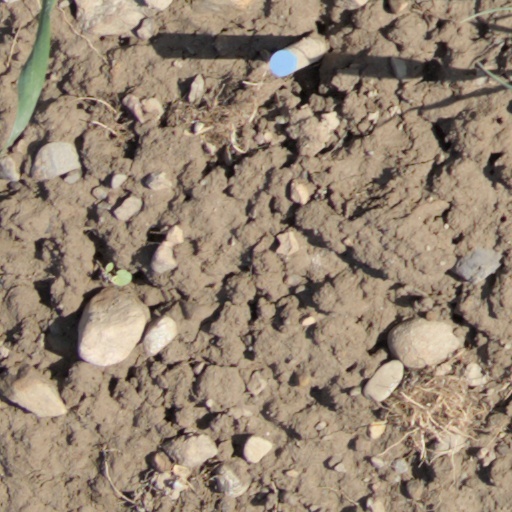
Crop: wheat